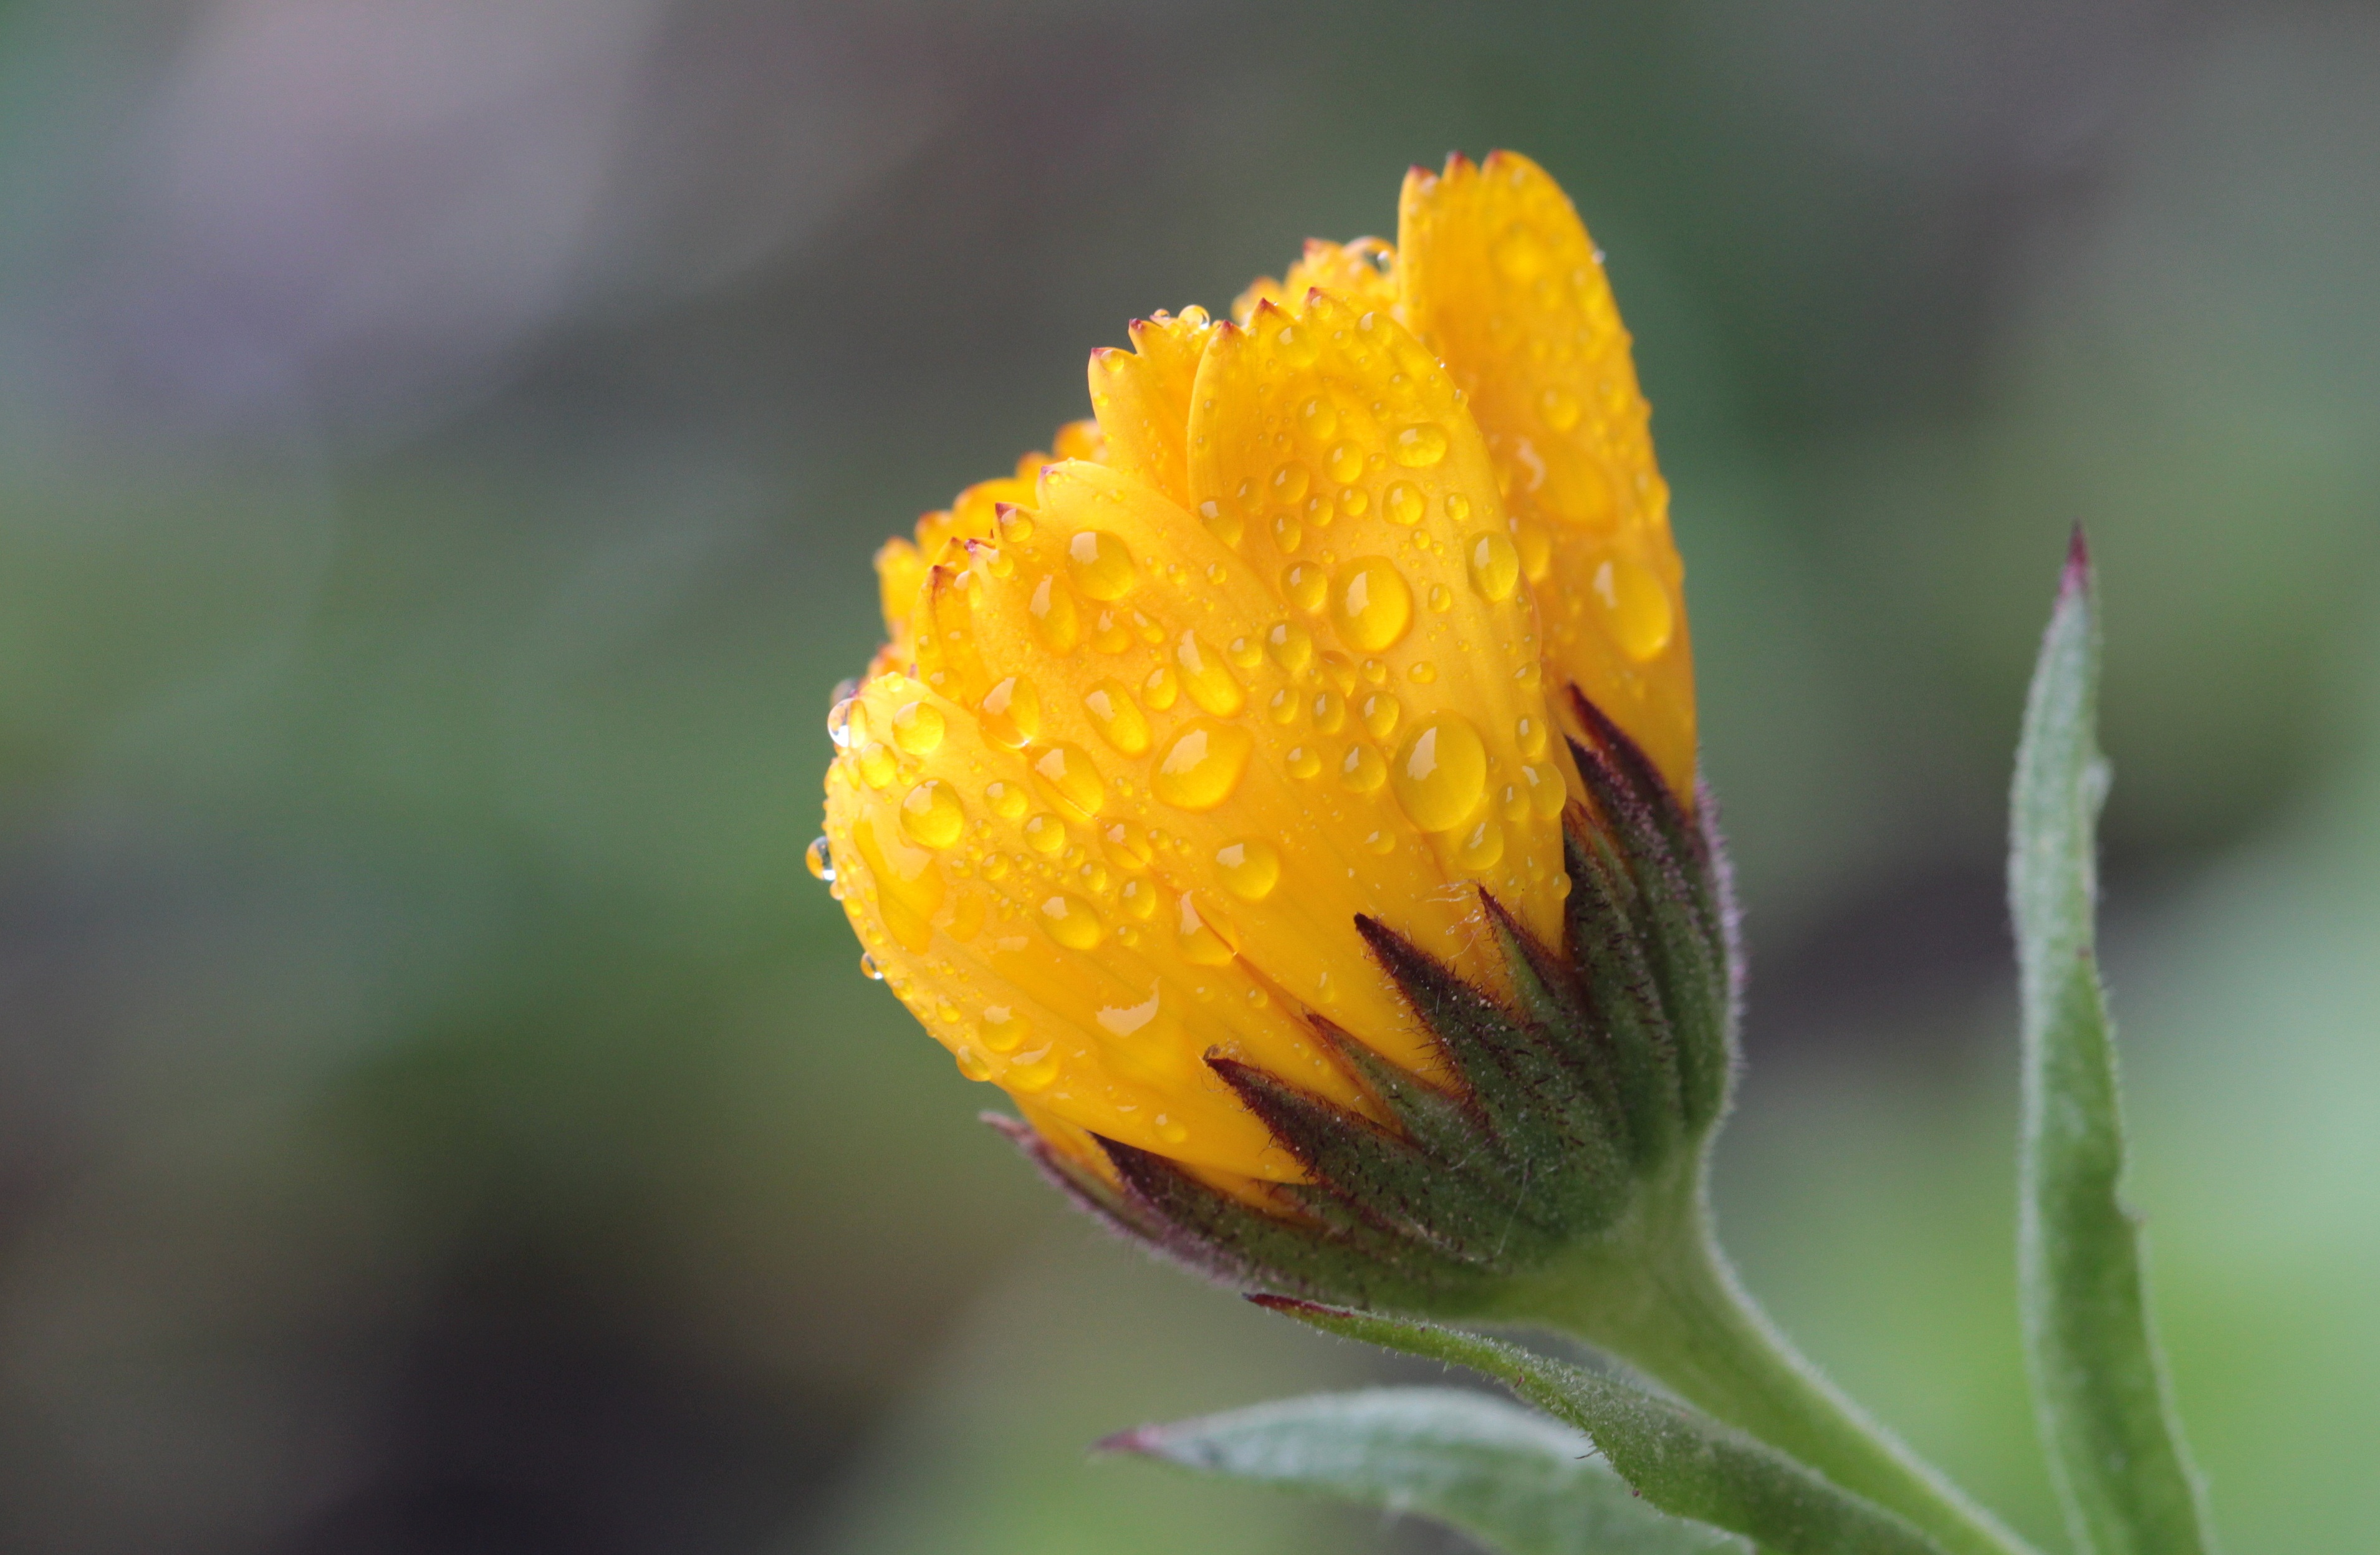
nature, blossom, open, plant, photography, leaf, flower, petal, bloom, raindrop, wet, pollen, botany, yellow, flora, wildflower, close up, gardening, asteraceae, bud, nectar, marigold, composites, medicinal plant, macro photography, flowering plant, calendula officinalis, plant stem, land plant